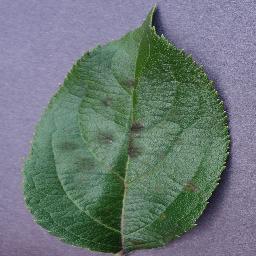
Label: Apple___Apple_scab